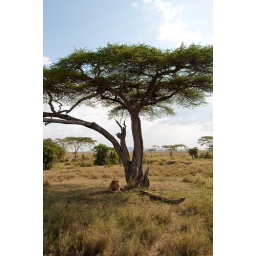
lion under tree